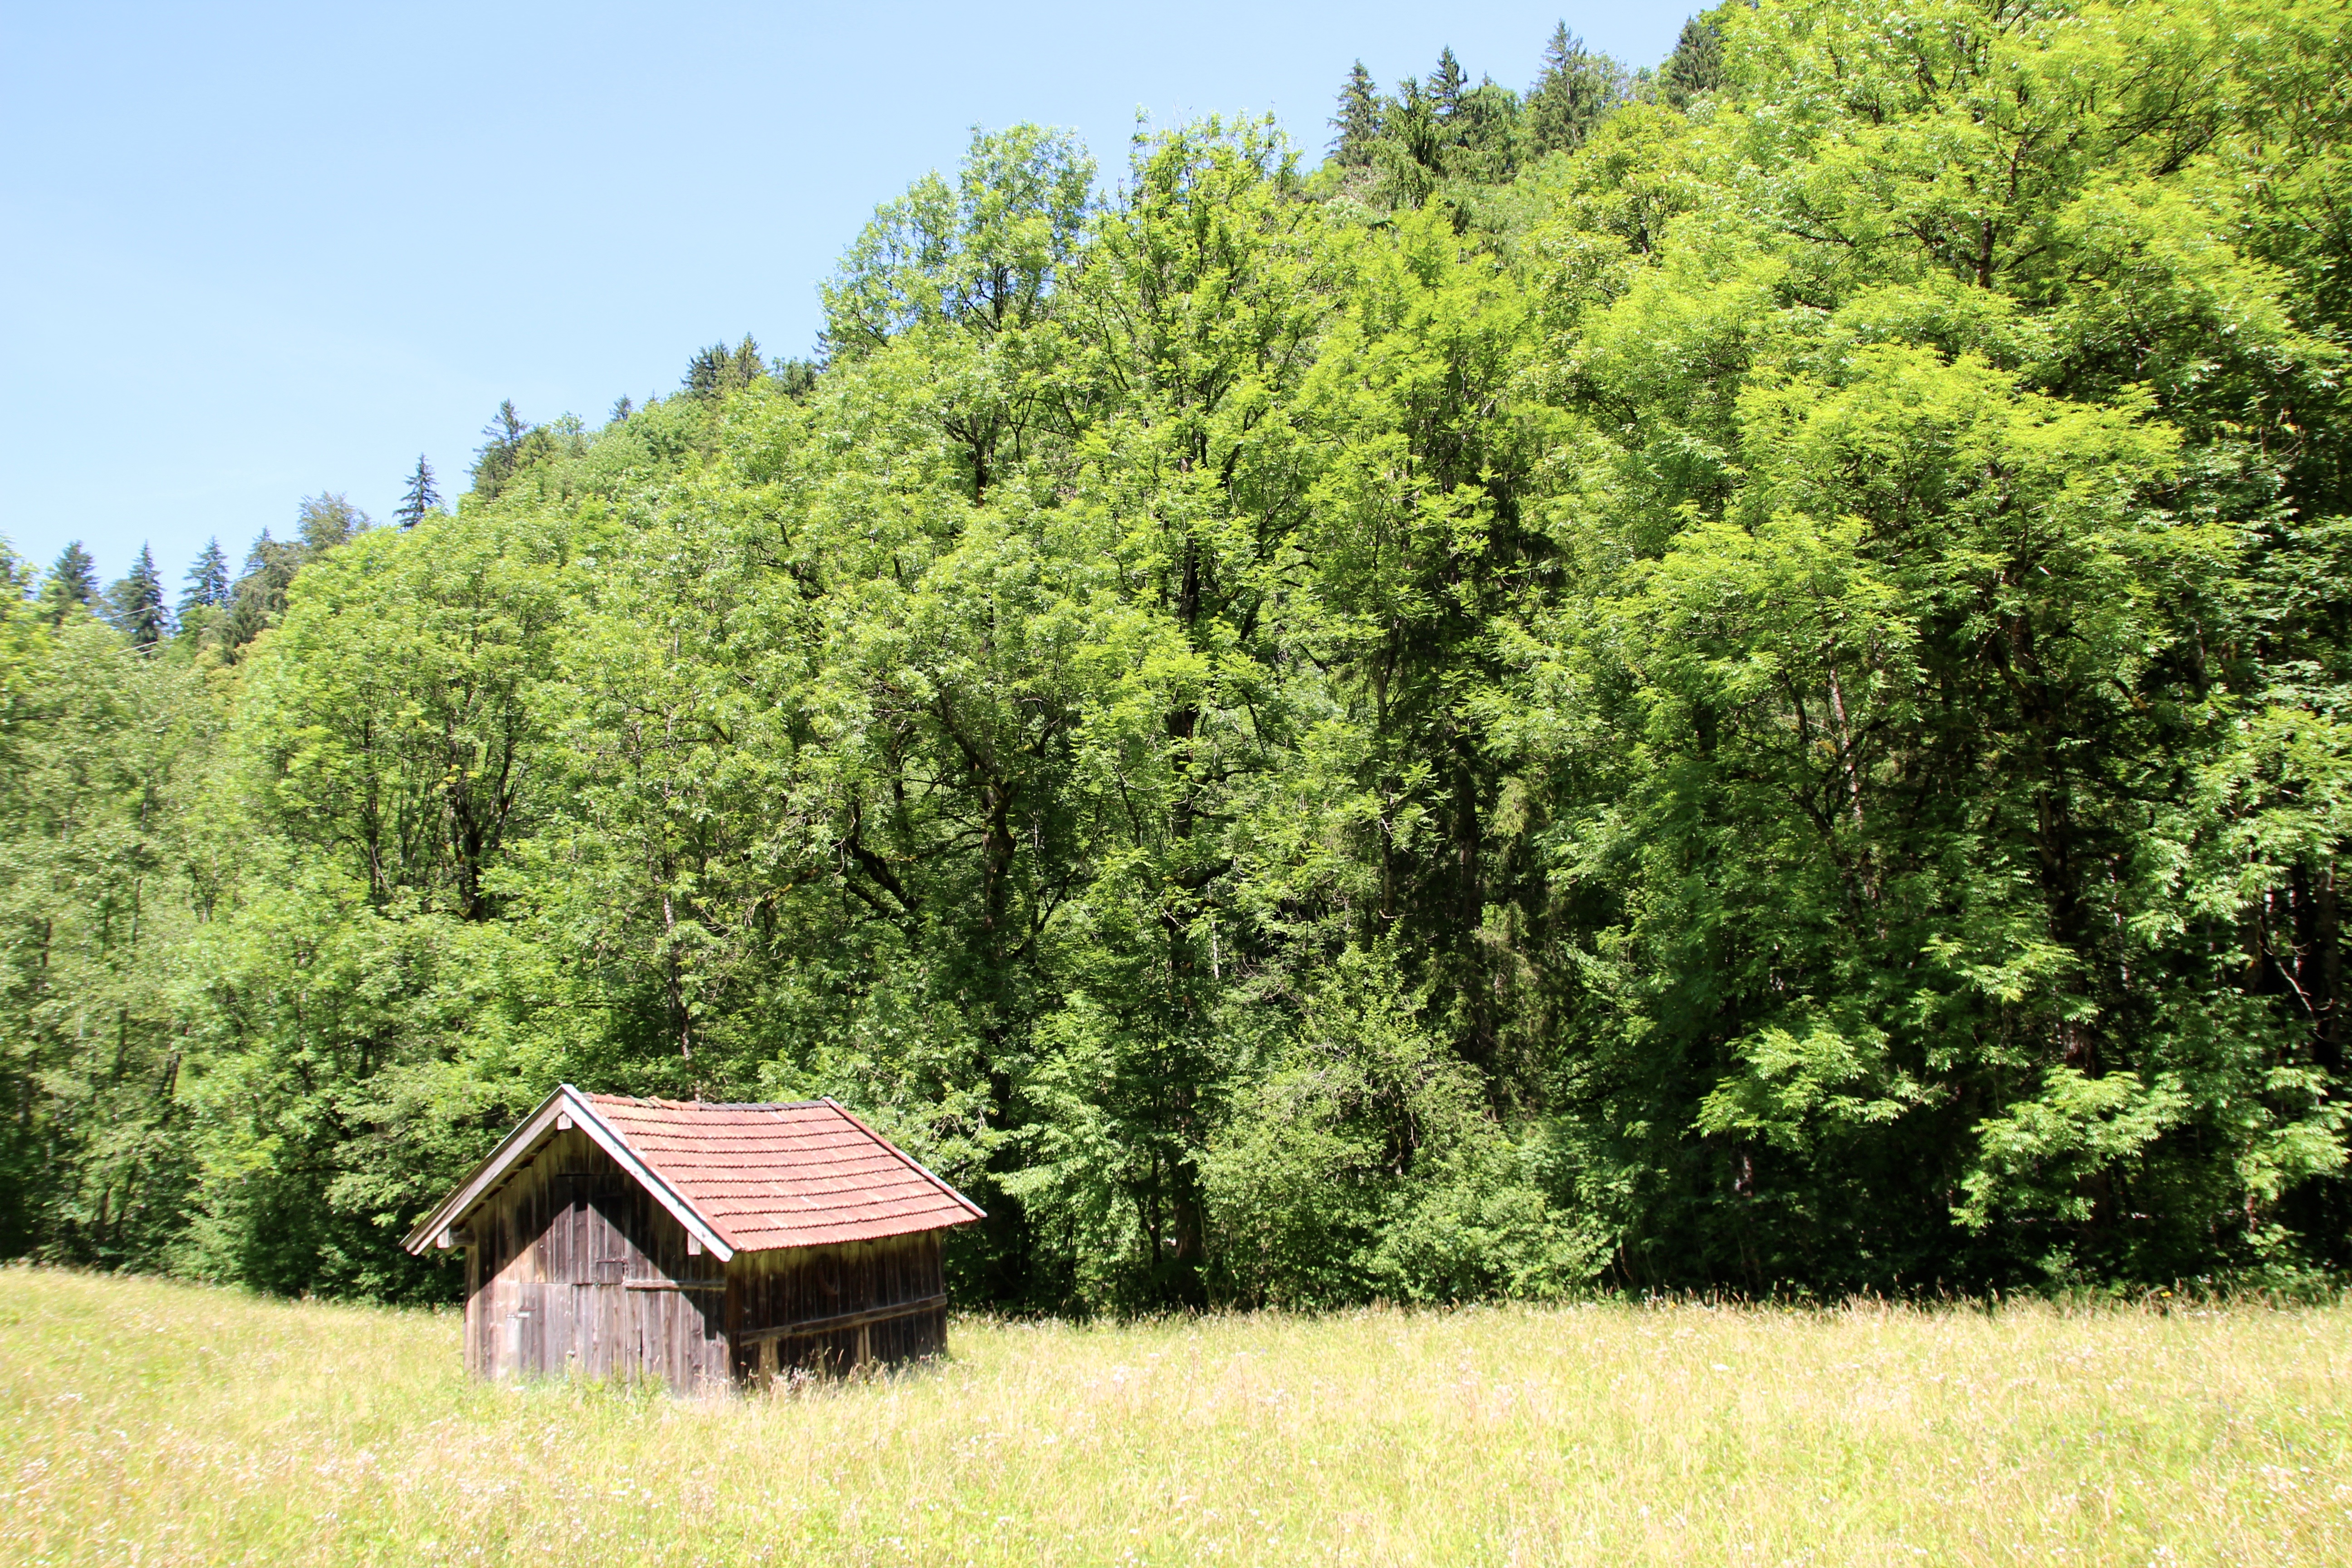
tree, nature, forest, plant, wood, farm, lawn, meadow, vacation, hut, green, pasture, shrub, woodland, log cabin, habitat, ecosystem, rural area, biome, forest lodge, natural environment, woody plant, temperate broadleaf and mixed forest, temperate coniferous forest